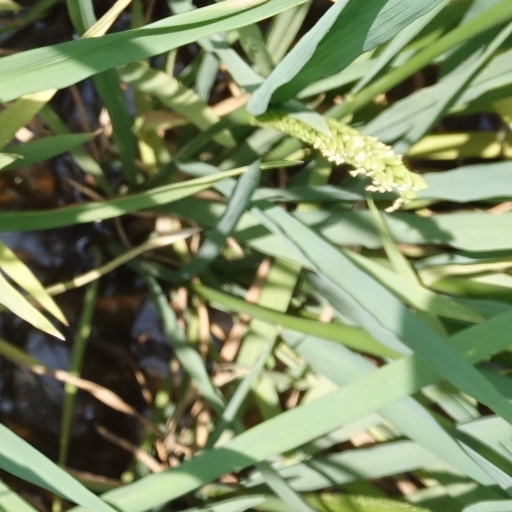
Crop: rice